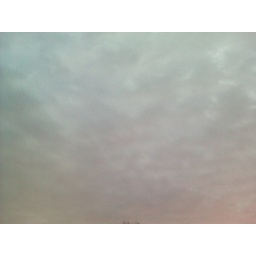
I love the transition of the blue to red in the sky. Yet again, another cell phone picture. Sadly, better quality.